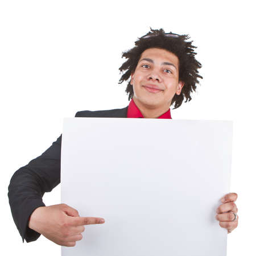
young afro man holding a sign that leaves space for advertising .